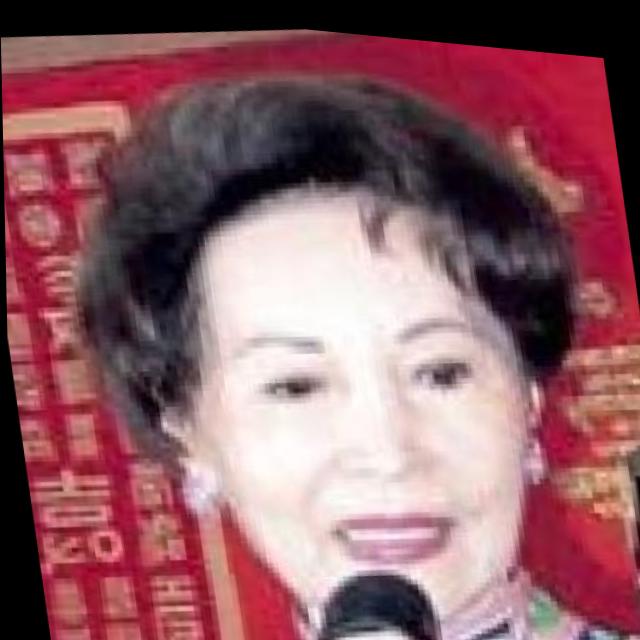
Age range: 45-64